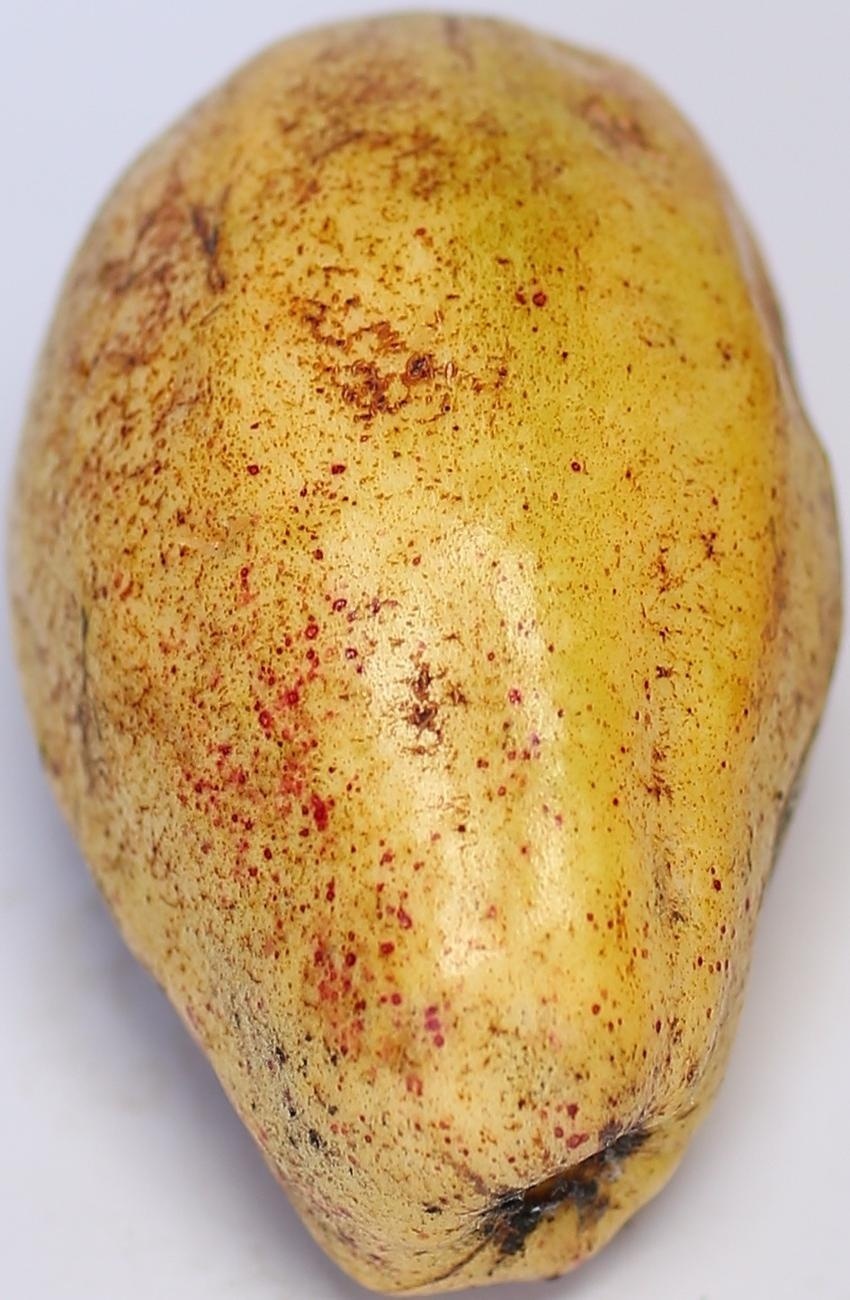
Maturity: ripe
Variety: thadhrami